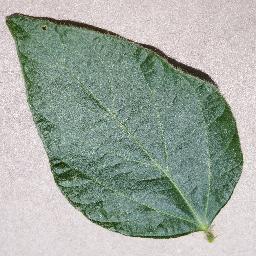
Label: Soybean___healthy